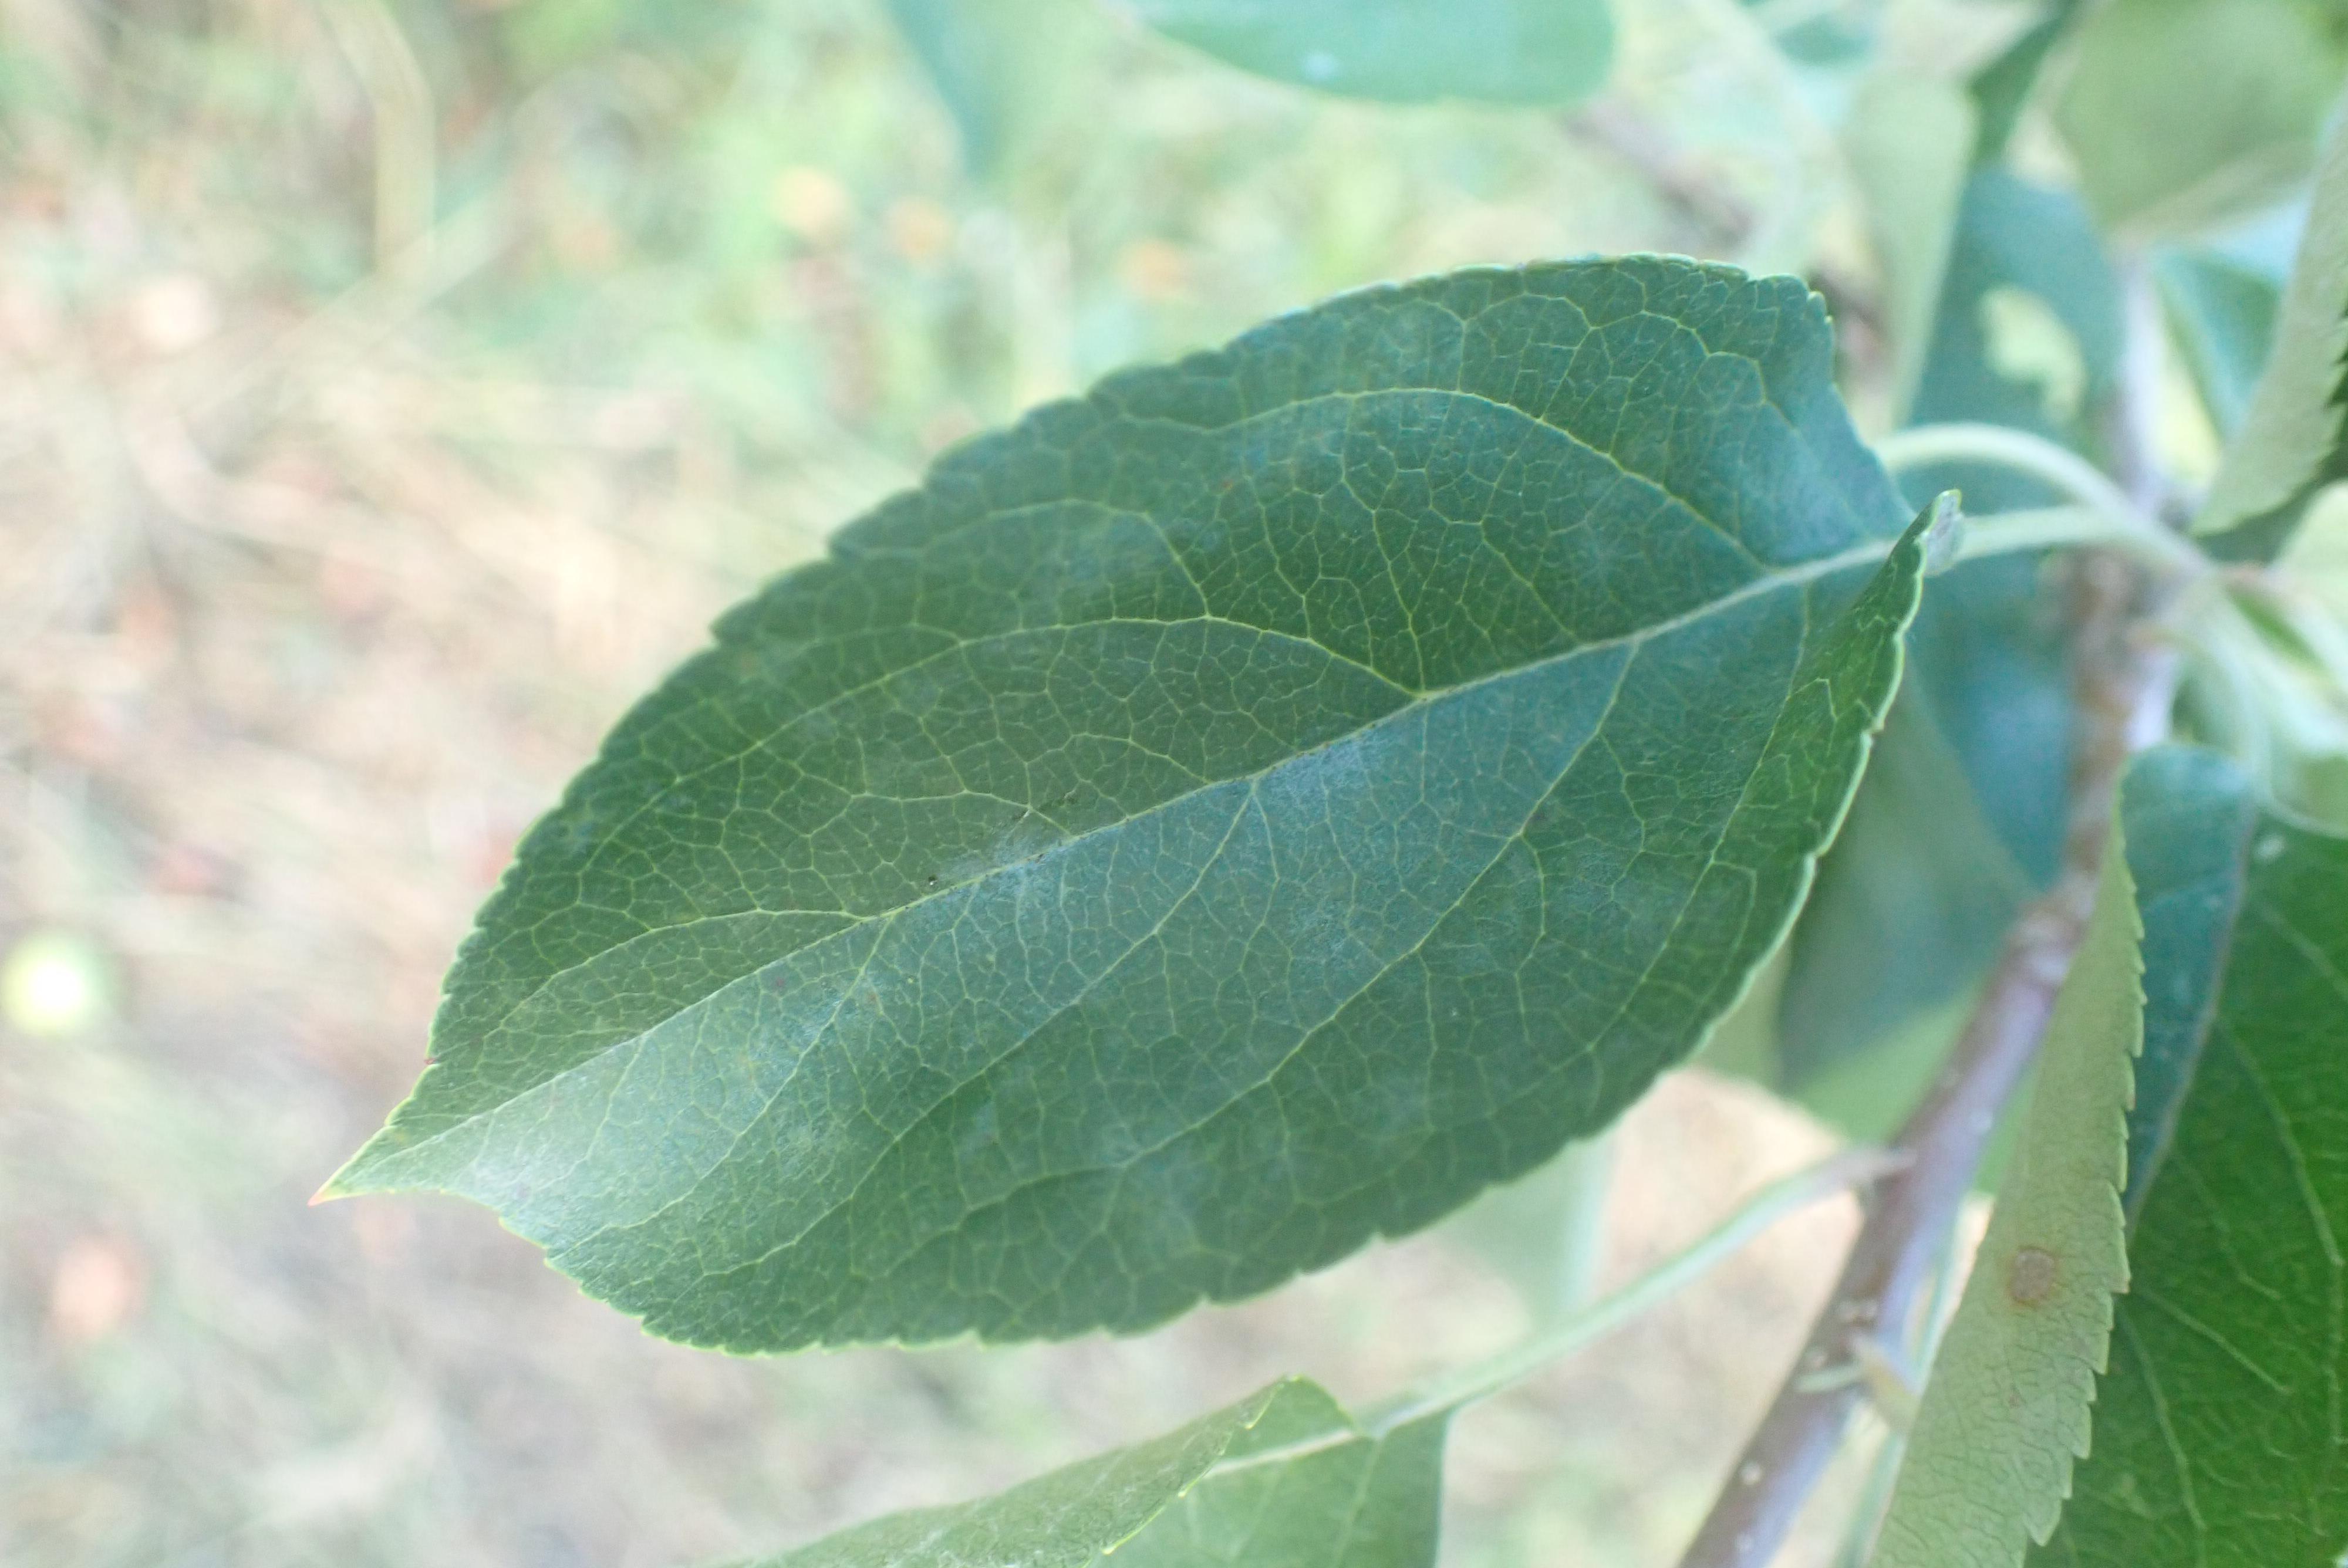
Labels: powdery_mildew